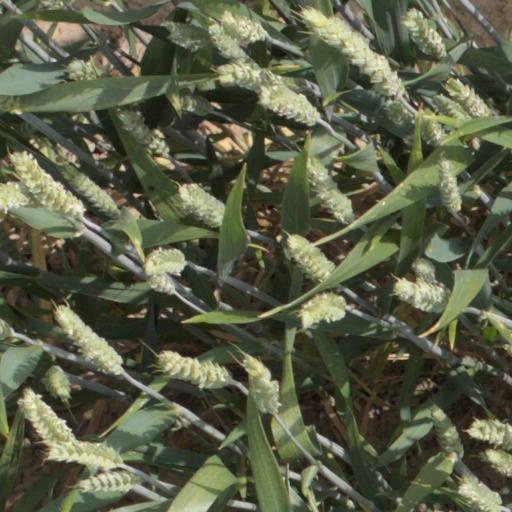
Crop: wheat